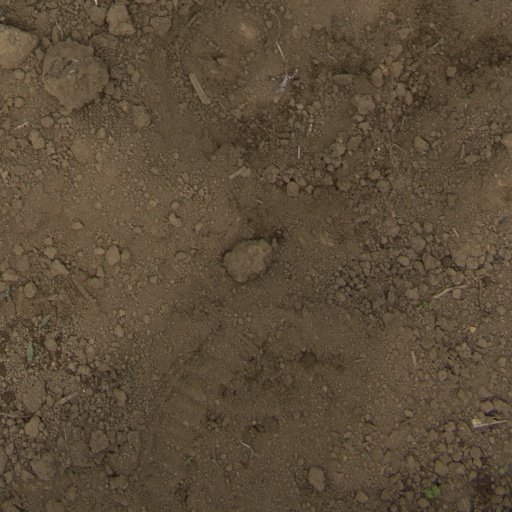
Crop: Jerusalem artichoke